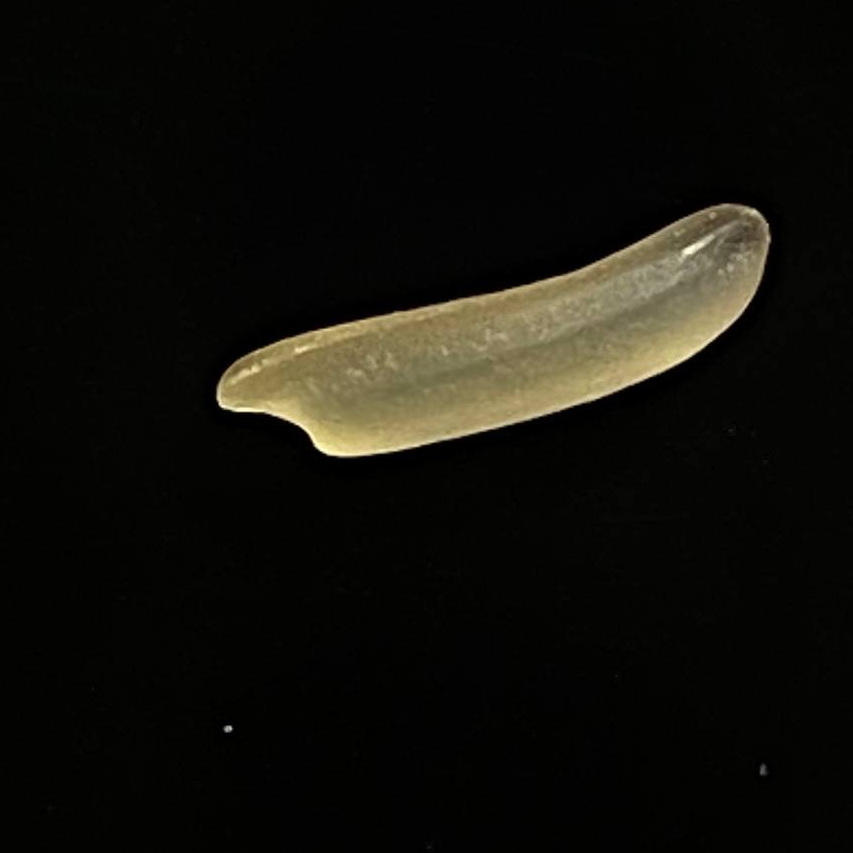
Rice variety: Bashmoti